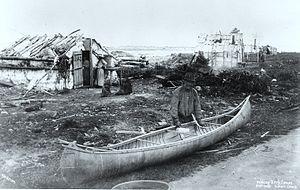
Photographie, Construction de la membrure d'un canot d'écorce, camp Mi'kmaq, Matapédia (?), QC (?), vers 1870, Alexander Henderson, Sels d'argent sur papier monté sur carton - Papier albuminé - 11.7 x 19.1 cm"
Le canoë, ou canoé, également appelé canot au Canada et canoë canadien en France, est un type de pirogue légère non pontée, mue à la pagaie simple, destiné à la navigation sur les rivières et les lacs. Il peut exceptionnellement être équipé de voile latine, lorsque le canoë est équipé de dérives latérales.
Les Micmacs, parfois appelés Mi'kmaq, sont un peuple amérindien de la côte nord-est d'Amérique, faisant partie des peuples algonquiens. Il y a aujourd'hui vingt-huit groupes distincts de cette ethnie au Canada, et un seul groupe ethnique, la « tribu d’Aroostock », aux États-Unis.